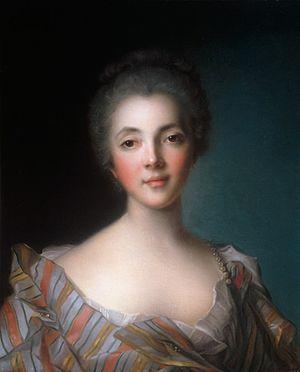
Jean-Jacques Rousseau, né le 28 juin 1712 à Genève et mort le 2 juillet 1778 à Ermenonville, est un écrivain, philosophe et musicien genevois francophone. Orphelin de mère très jeune, sa vie est marquée par l'errance. Si ses livres et lettres connaissent à partir de 1749 un fort succès, ils lui valent aussi des conflits avec l'Église catholique et Genève qui l'obligent à changer souvent de résidence et alimentent son sentiment de persécution. Après sa mort, son corps est transféré au Panthéon de Paris en 1794.